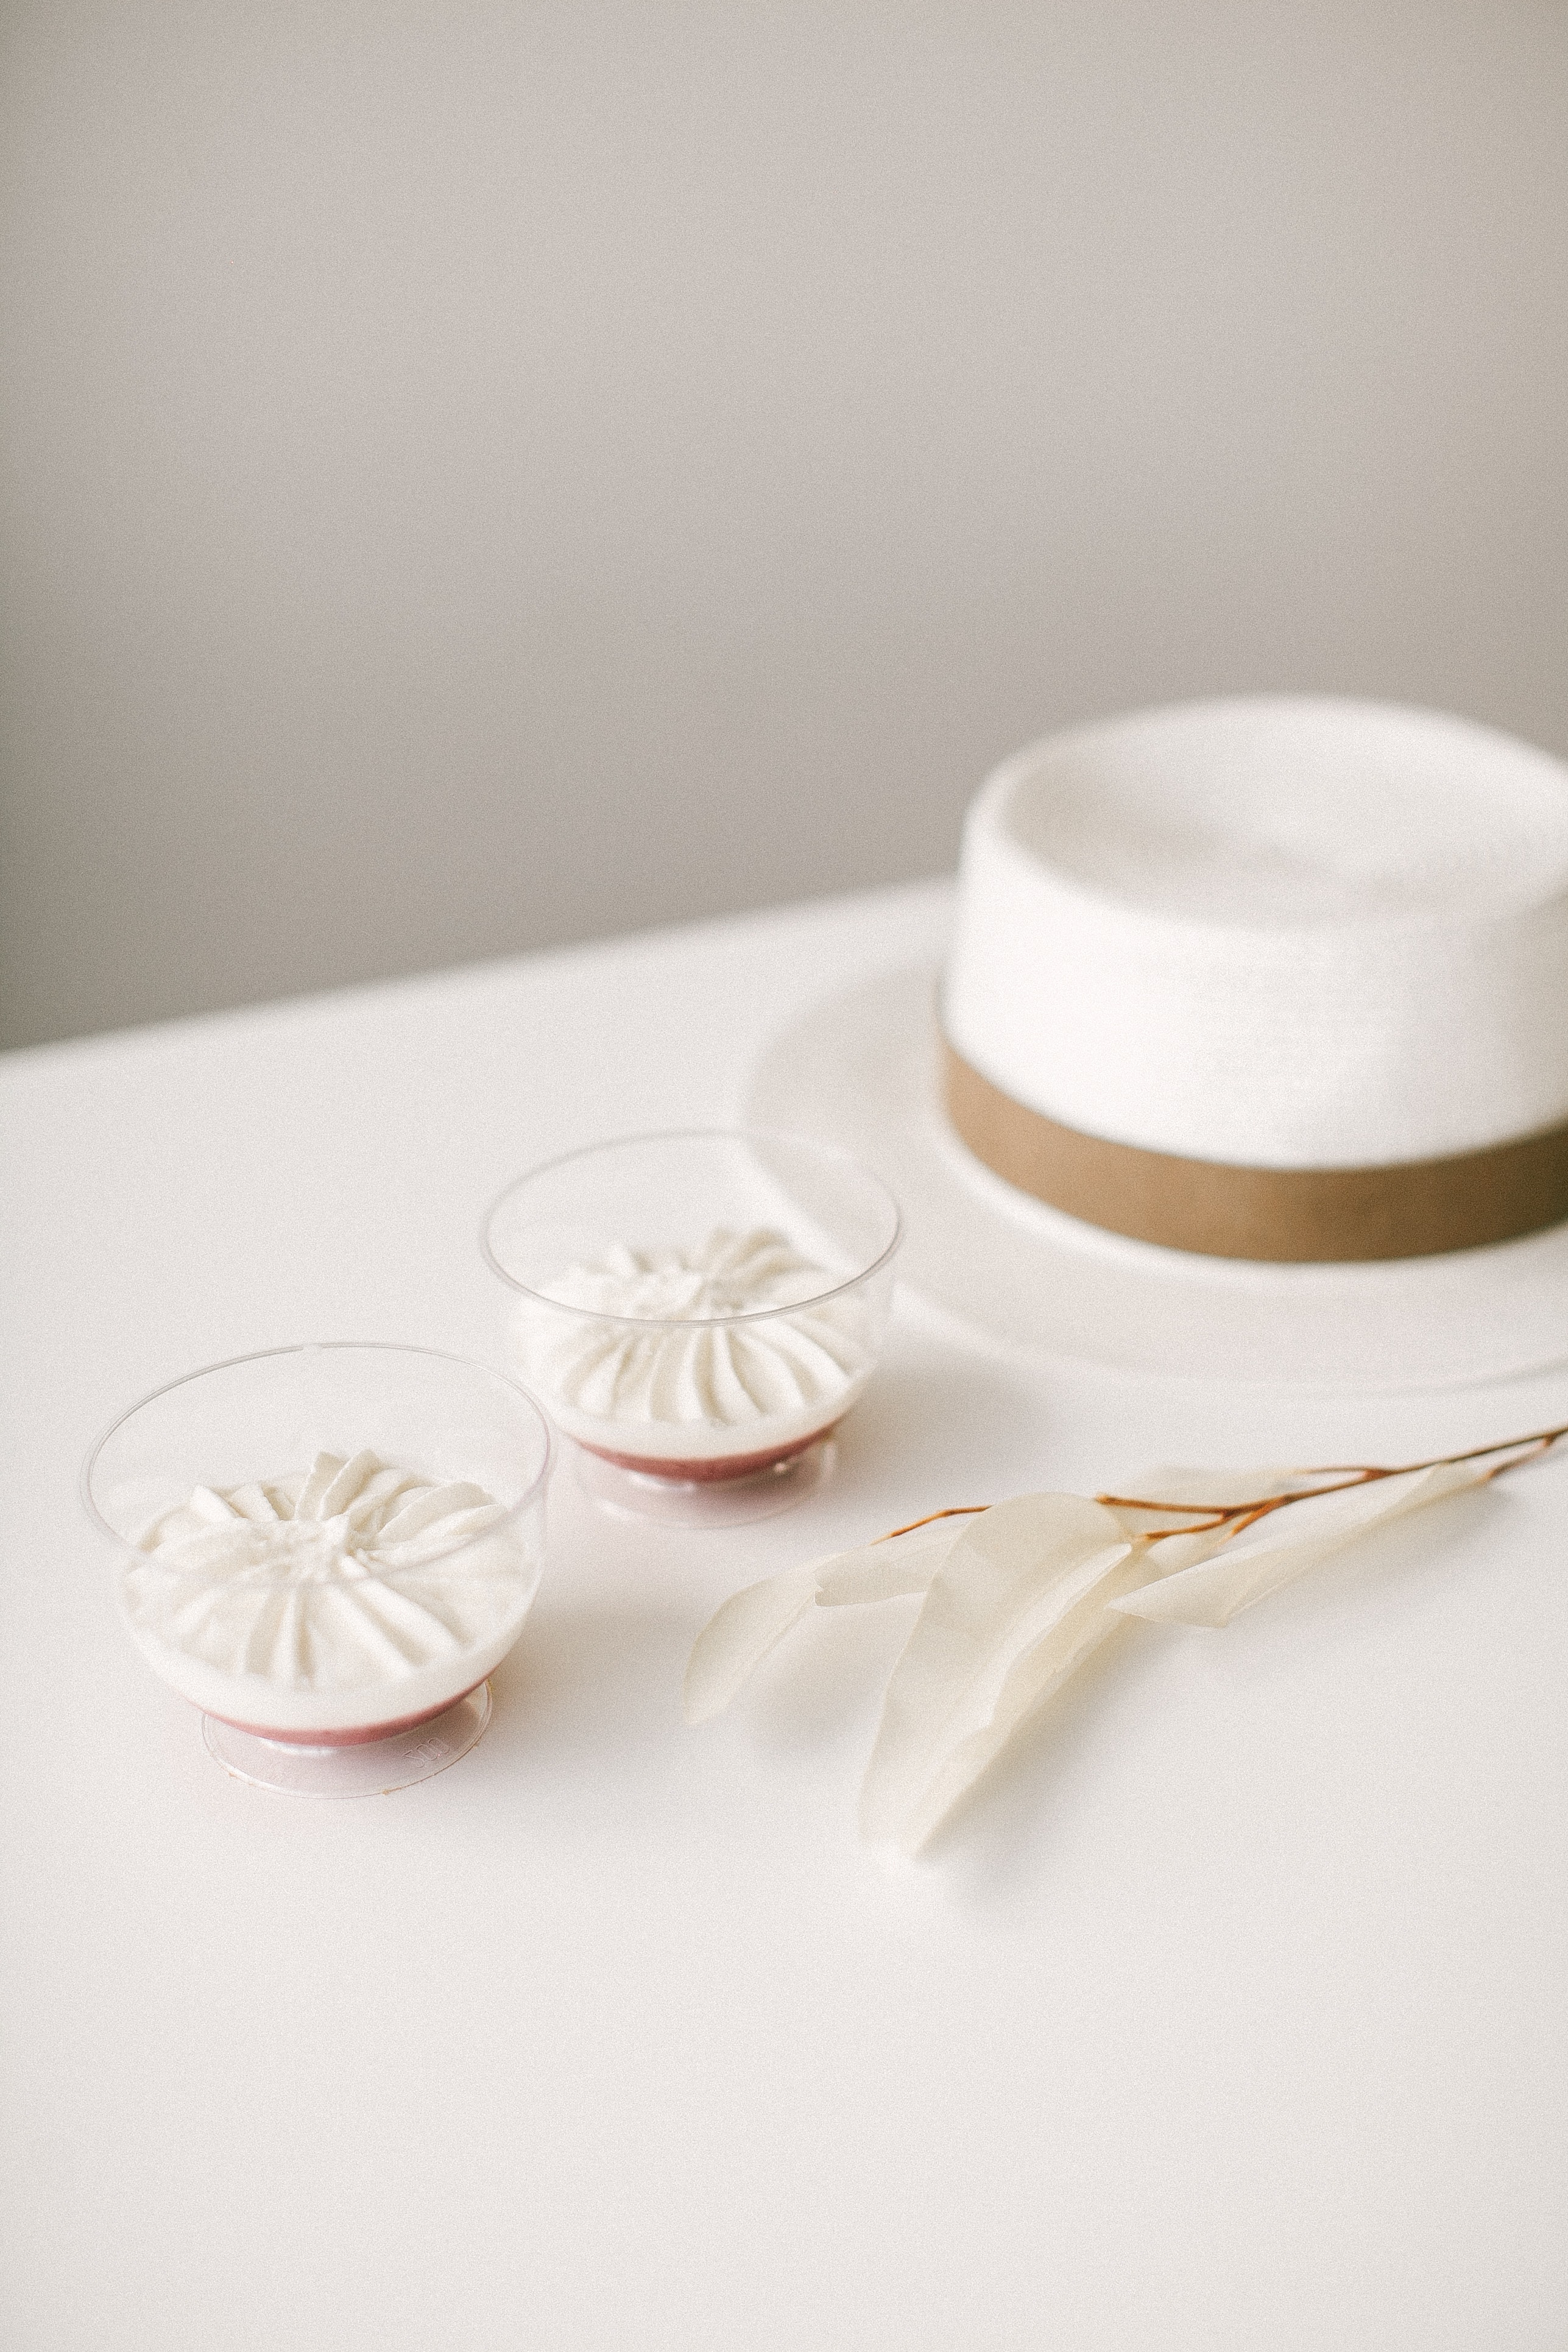
tableware, cup, wedding ceremony supply